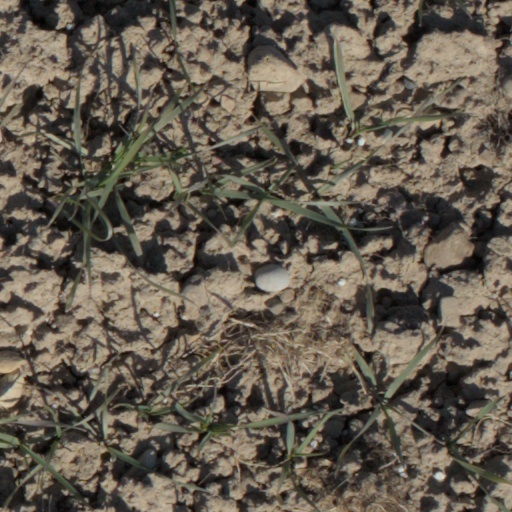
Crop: wheat